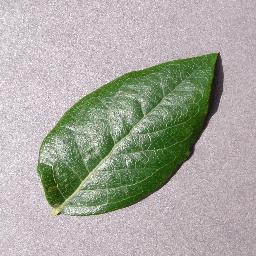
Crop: blueberry
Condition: healthy